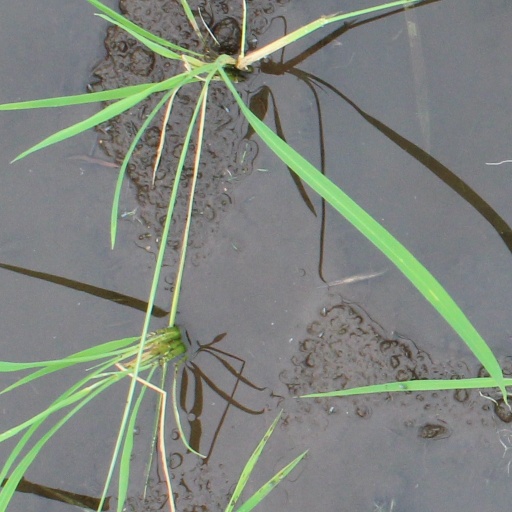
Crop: rice